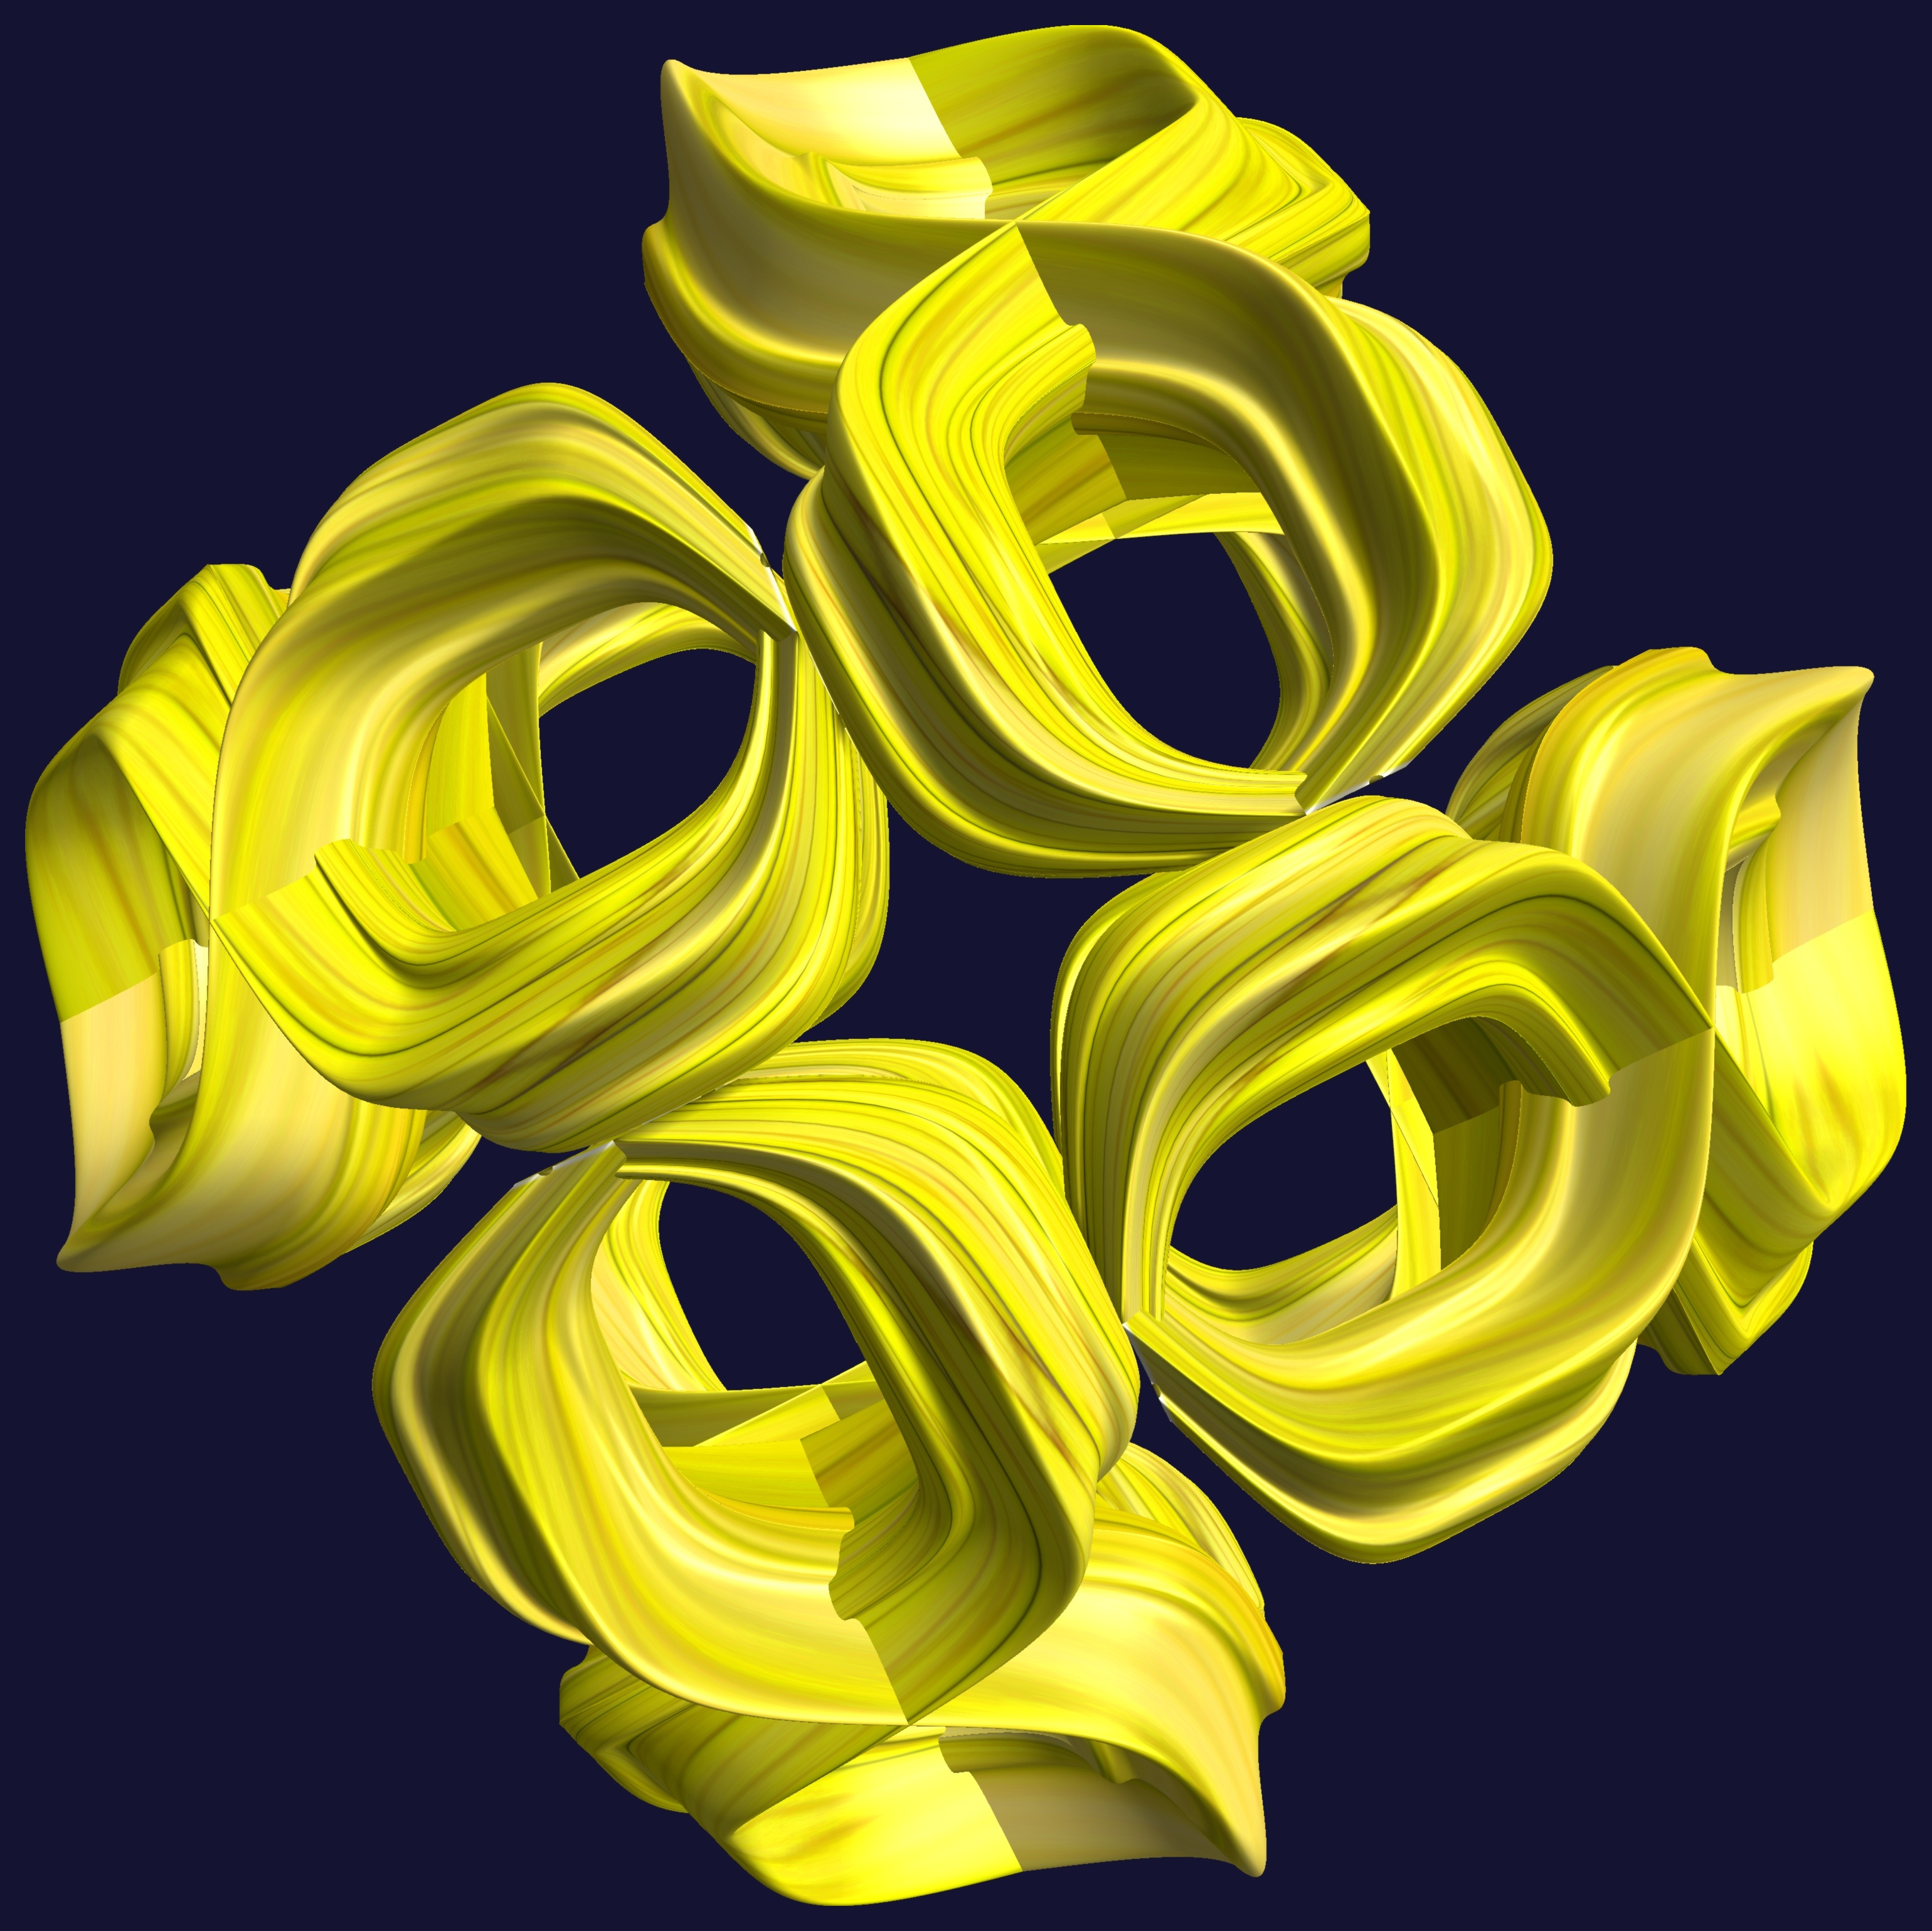
abstract, structure, plant, texture, flower, petal, pattern, line, geometry, yellow, circle, font, sculpture, illustration, design, symmetry, 3d, graphic, shape, torus, mathematica, cg, parametricplot3d, code, program, algorithm, mapping, geometricsculpture, flowering plant, daisy family, land plant